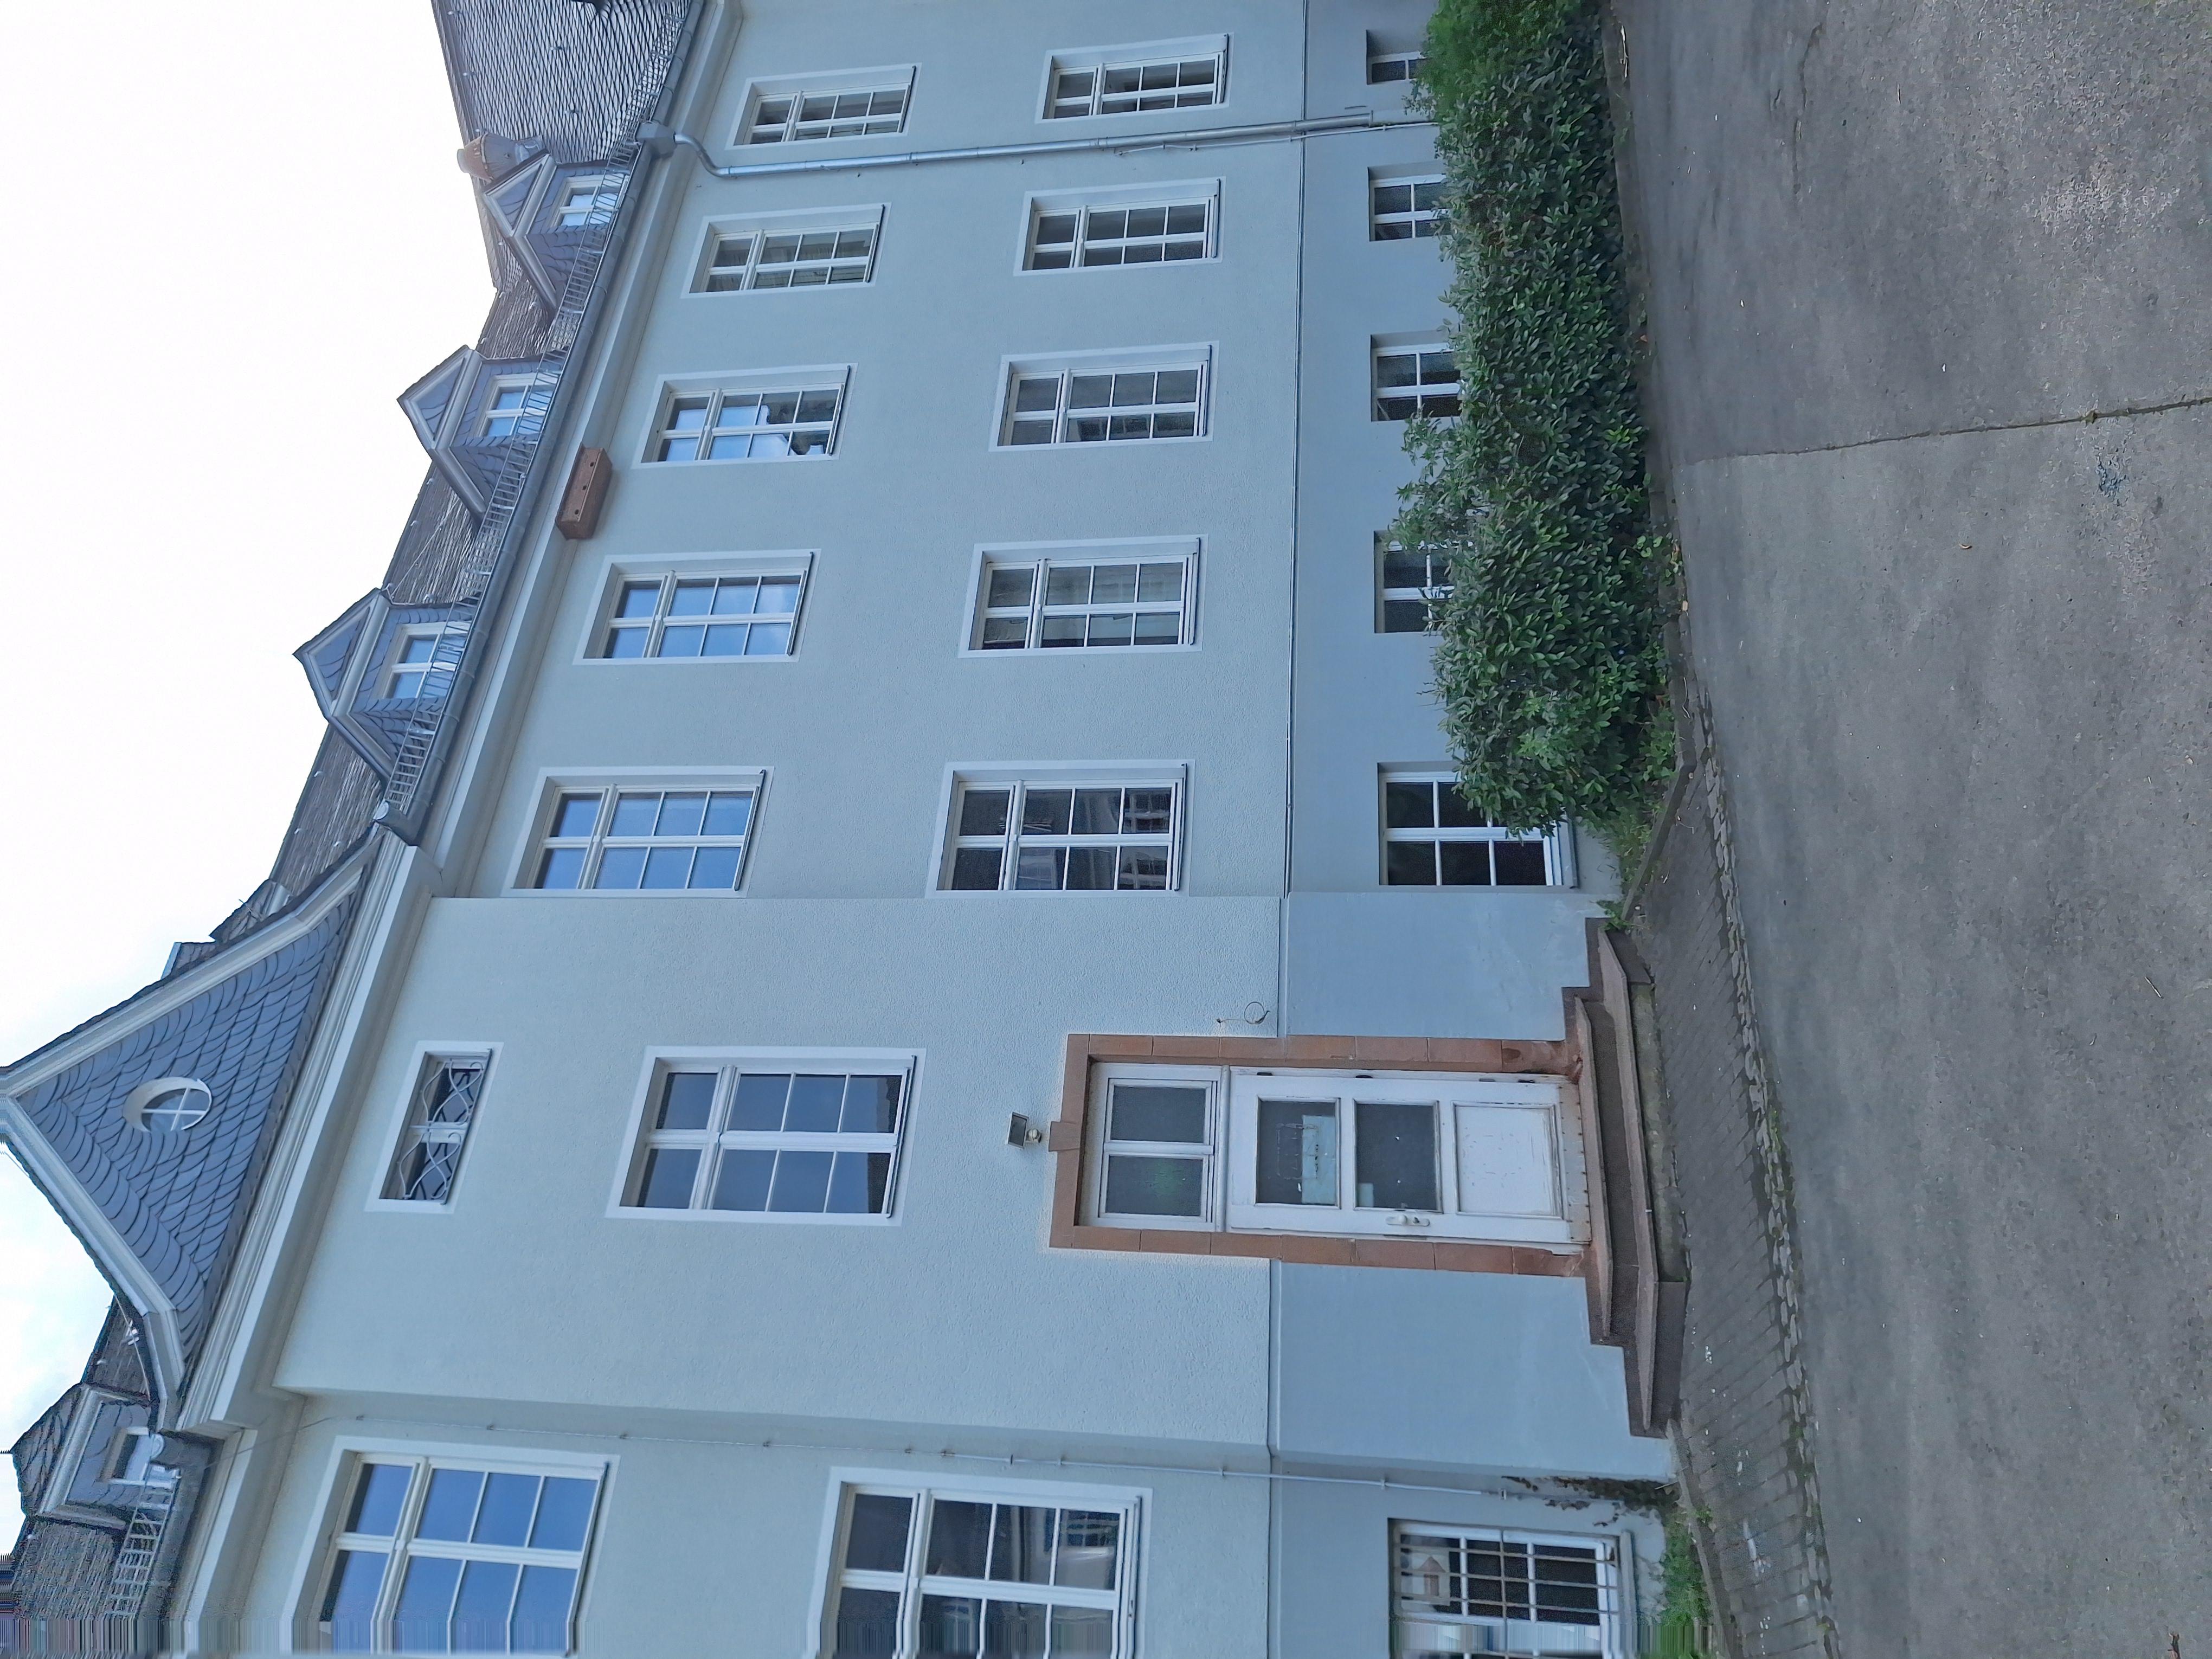
Building: Deutschhausstraße 12